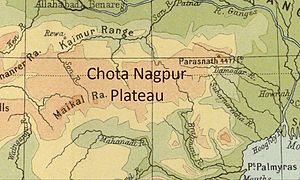
Chota Nagpur-højsletten
Chota Nagpur-højslettens placering i det nordøstlige Indien.
Chota Nagpur er en højslette i det østlige Indien som dækker en stor del af delstaten Jharkhand foruden tilstødende områder i Orissa, Bihar og Chhattisgarh. Sletterne ved Ganges ligger nord og øst for Chota Nagpur, og Mahanadi-flodbækkenet ligger mod syd.